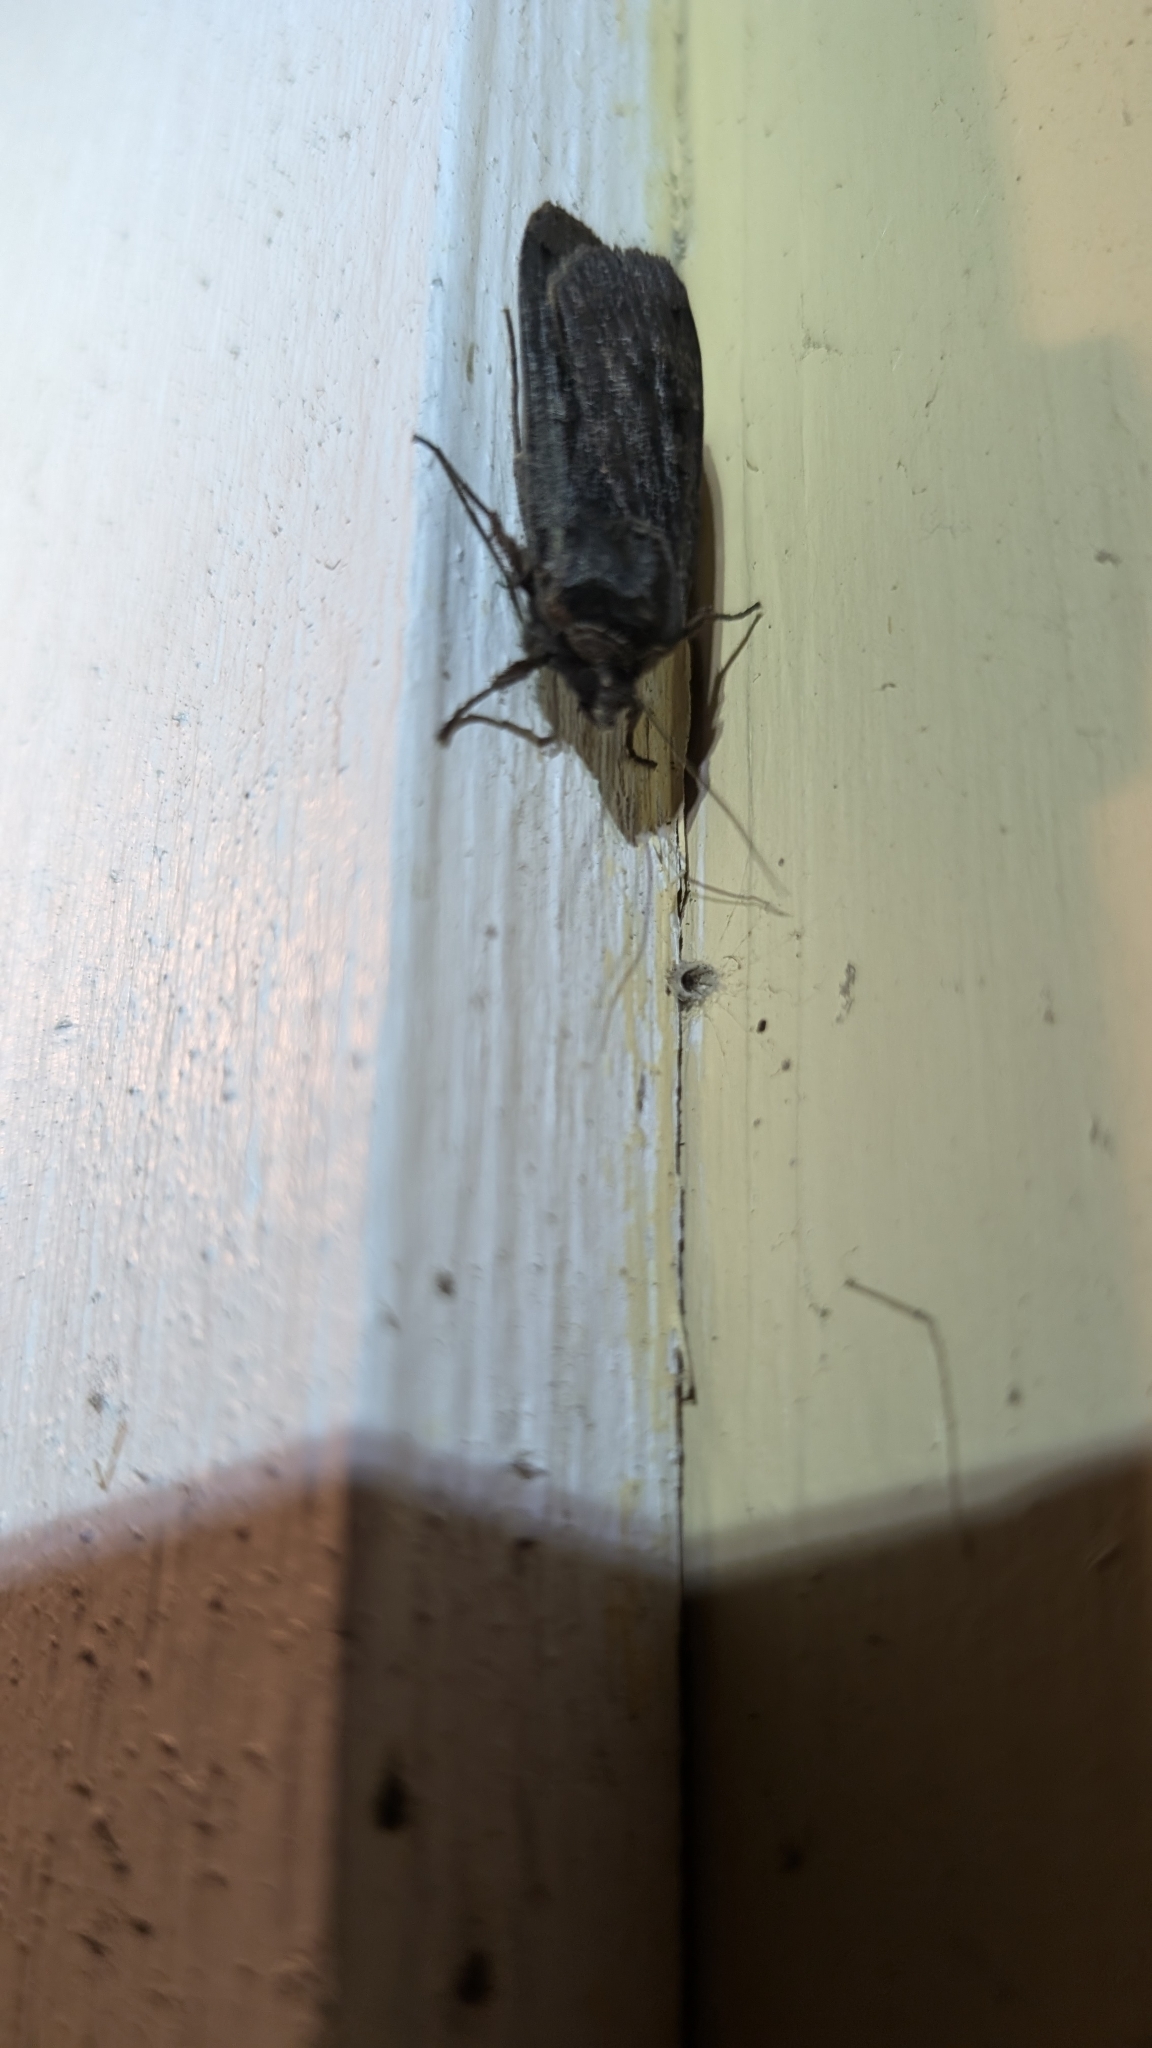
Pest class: cutworms